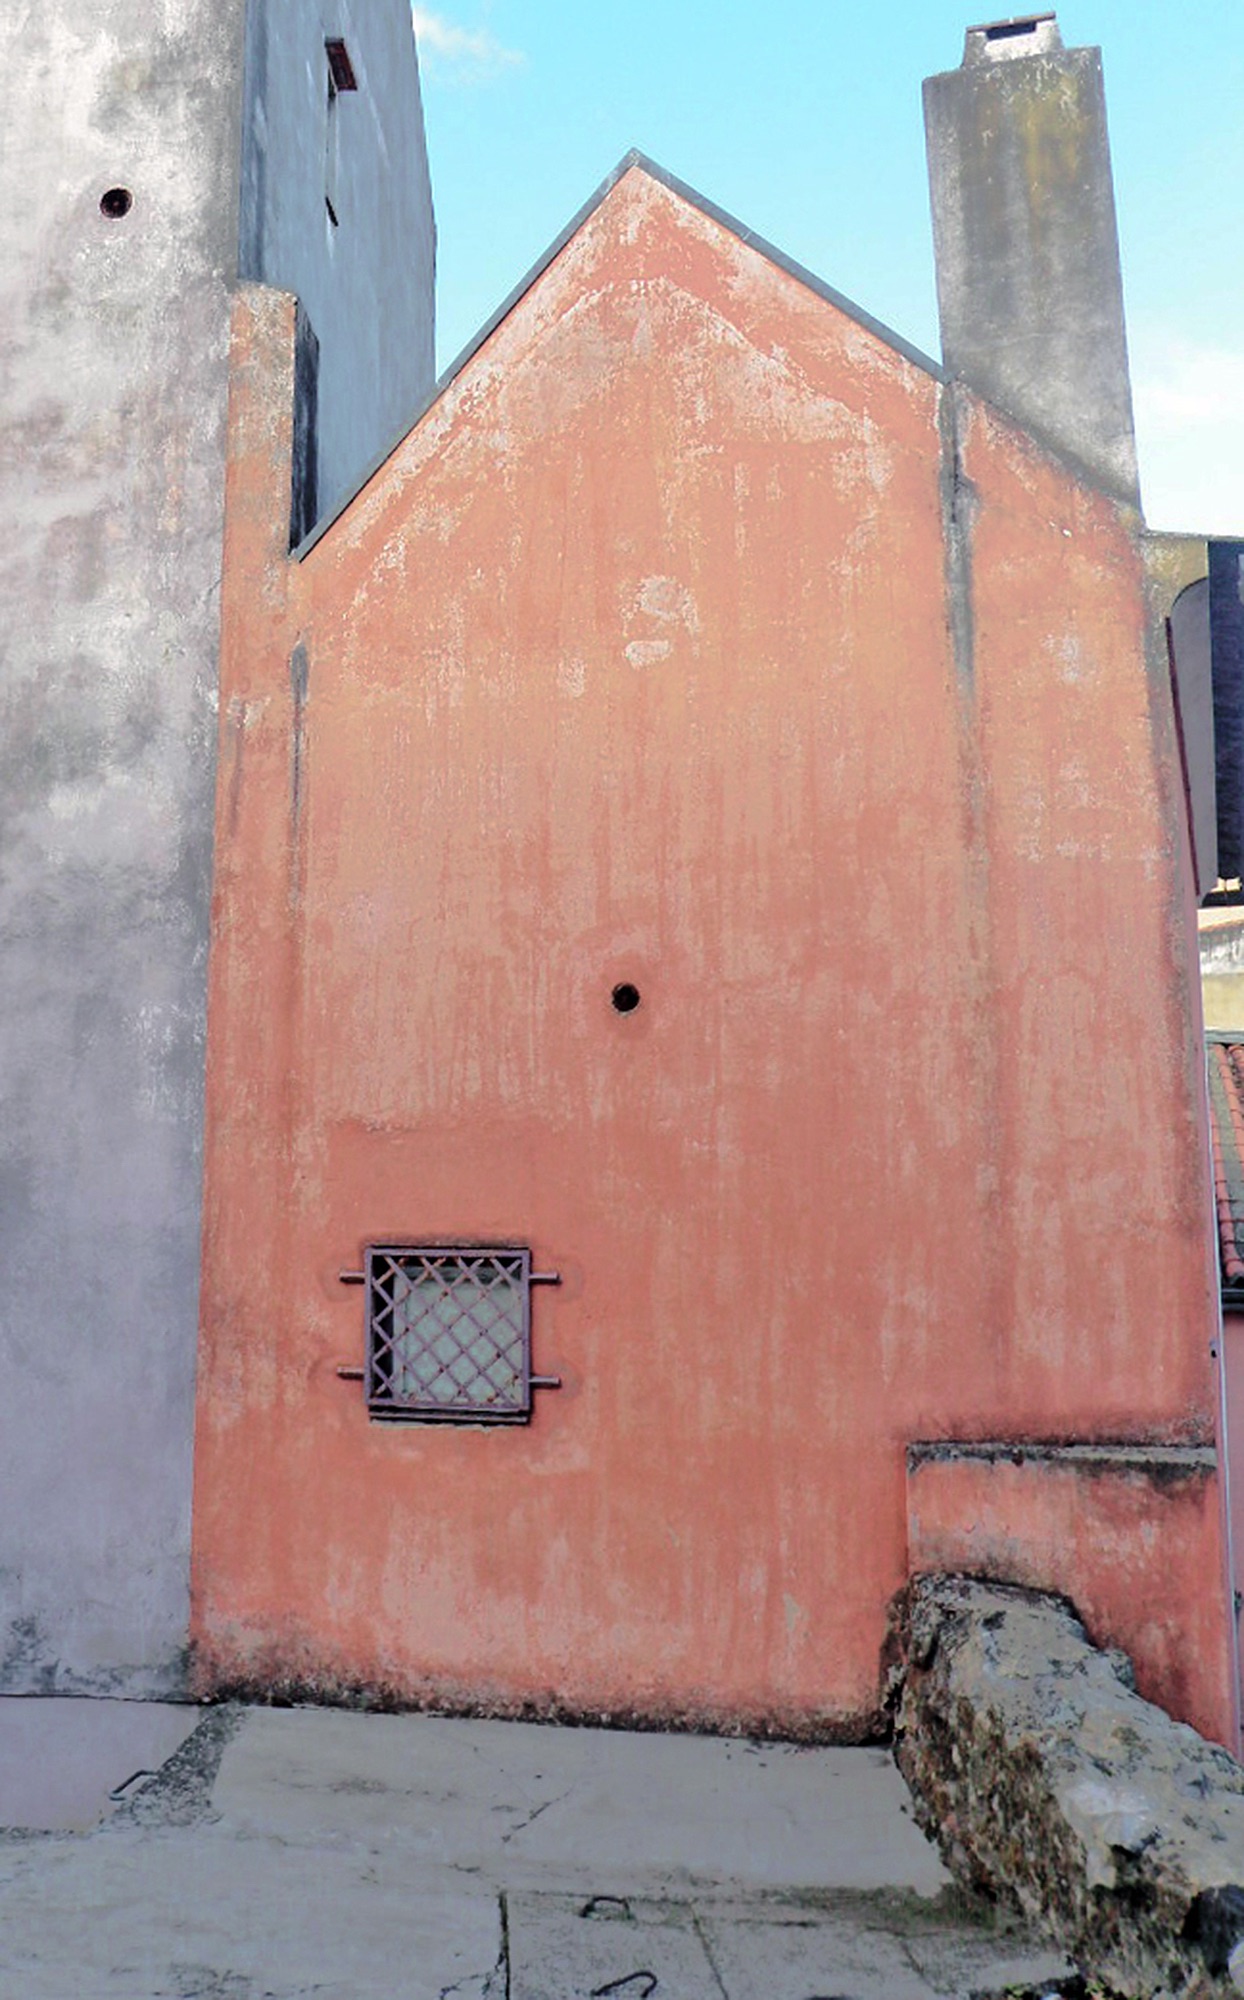
house, building, wall, facade, church, door